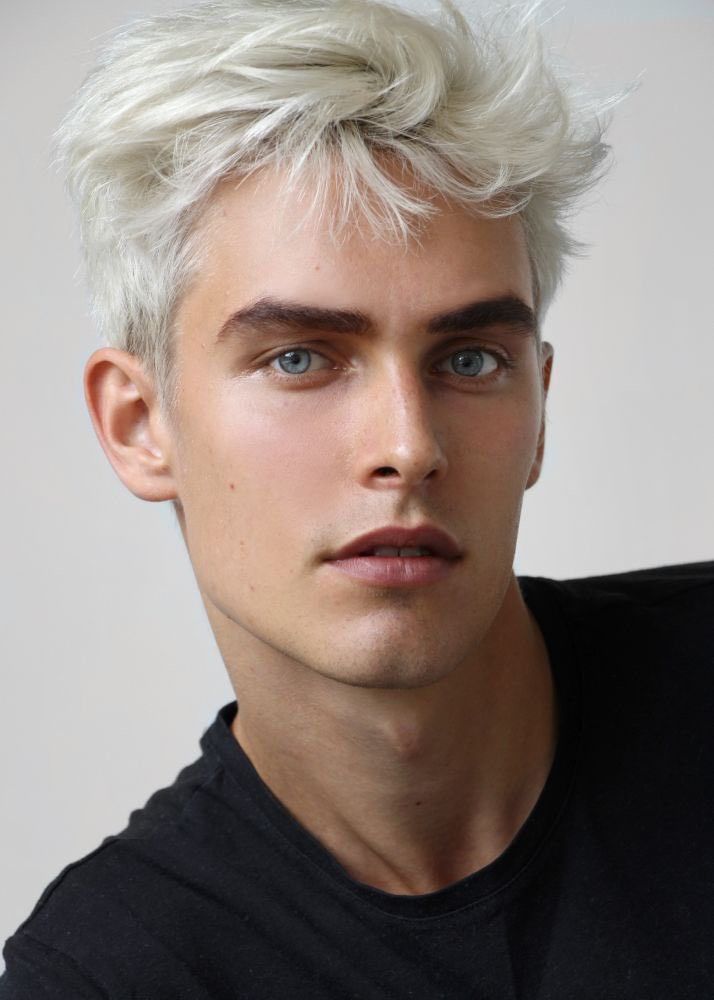
Label: Colored